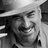
Emotion: happy